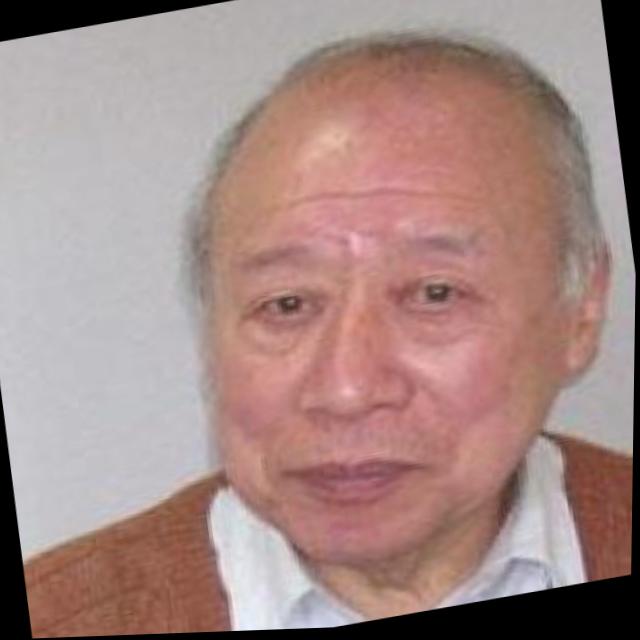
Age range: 65+